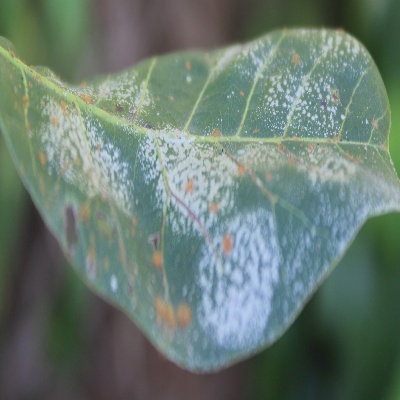
Crop: Cashew
Condition: red rust